Roman Catholic Archdiocese of Dijon

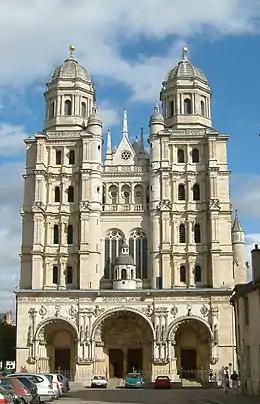
Church of Saint Michel, Dijon

Between the years 506 and 540, it was revealed to Gregory, Bishop of Langres, an ancestor of Gregory of Tours, that a tomb which the piety of the peasants led them to visit contained the remains of St. Benignus. He had a large basilica erected over it, and soon travellers from Italy brought him the acts of this saint's martyrdom. These acts are part of a collection of documents according to which Burgundy was evangelized in the 2nd century by St. Benignus, an Asiatic priest and the disciple of St. Polycarp, assisted by two ecclesiastics, Andochius and Thyrsus. The good work is said to have prospered at Autun, where it received valuable support from the youthful Symphorianus; at Saulieu where Andochius and Thyrsus had established themselves; at Langres where the three brothers, Speusippus, Eleusippus, and Meleusippus, were baptized, and finally at Dijon. In the meantime the persecution of Marcus Aurelius broke out, and St. Benignus and his companions were put to death.